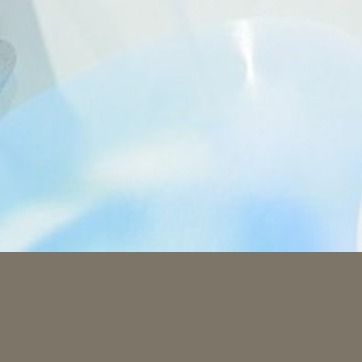
Material: water